Cyclops (play)

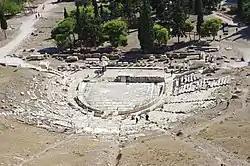
Theatre of Dionysus

The satyr play as a medium was generally understood as a "tragedy at play". It relied extensively on the multifarious connotations which surrounded the concepts of "playfulness ("paidia"), education ("paideia"), child ("pais"), slave ("pais"), playful ("paidikos"), and childishness ("paidia")". In "Cyclops" Euripides employed "metapoetically loaded terms" like second and double and new to highlight interactions with his sources, familiar and foundational texts in Athenian education. The characters in "Cyclops" are not ignorant of Euripides' sources. "Silenus 'knows his "Odyssey" rather well'". Euripides' Cyclops knows about the Trojan War and gives Odysseus his opinion of it. By playing with metapoetic images throughout the play Euripides fostered "a collective consciousness" in his democratic audience and facilitated their recognition that cooperation was necessary throughout Athens if they were to overcome their enemies.